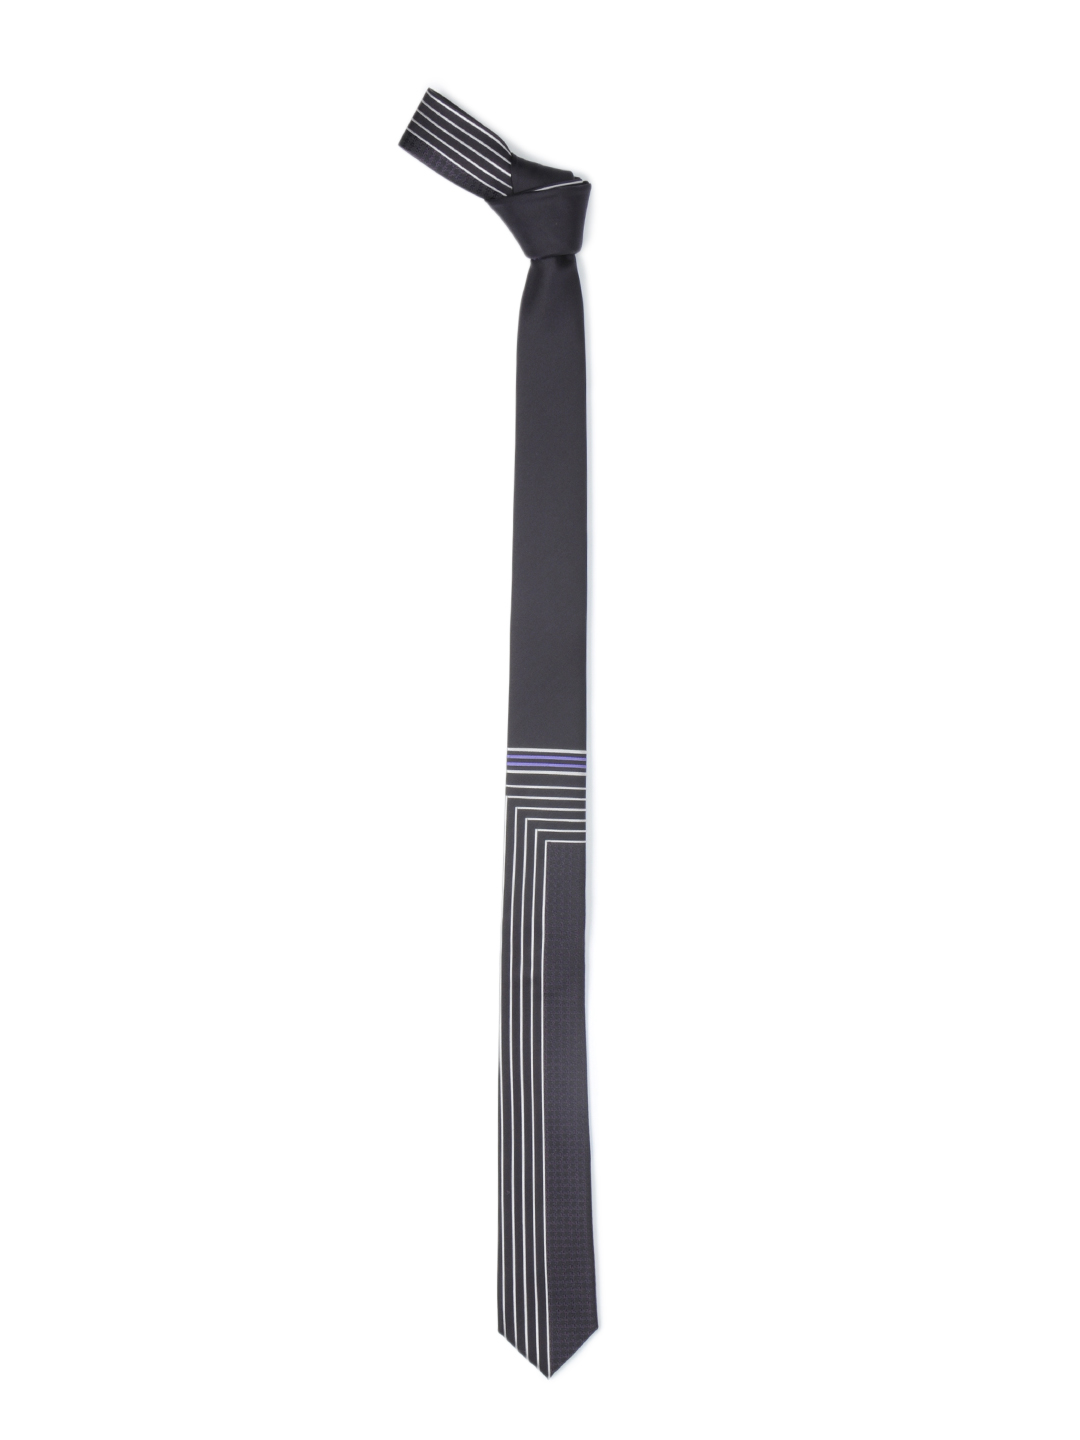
Parx Men Purple Tie
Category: Accessories / Ties / Ties
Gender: Men
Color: Purple
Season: Summer 2012
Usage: Formal